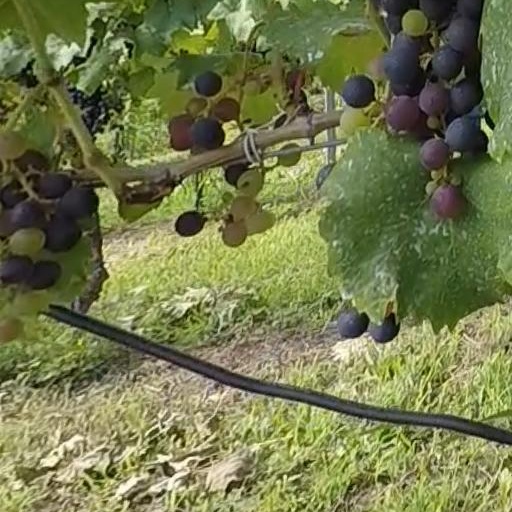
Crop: grape